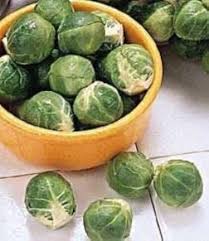
Label: brussels_sprouts